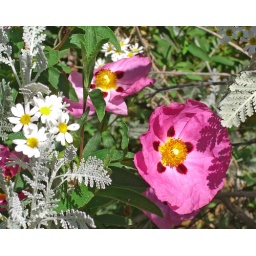
i think that's what this pink flower is, but am not exactly sure. at my sister's house in california.